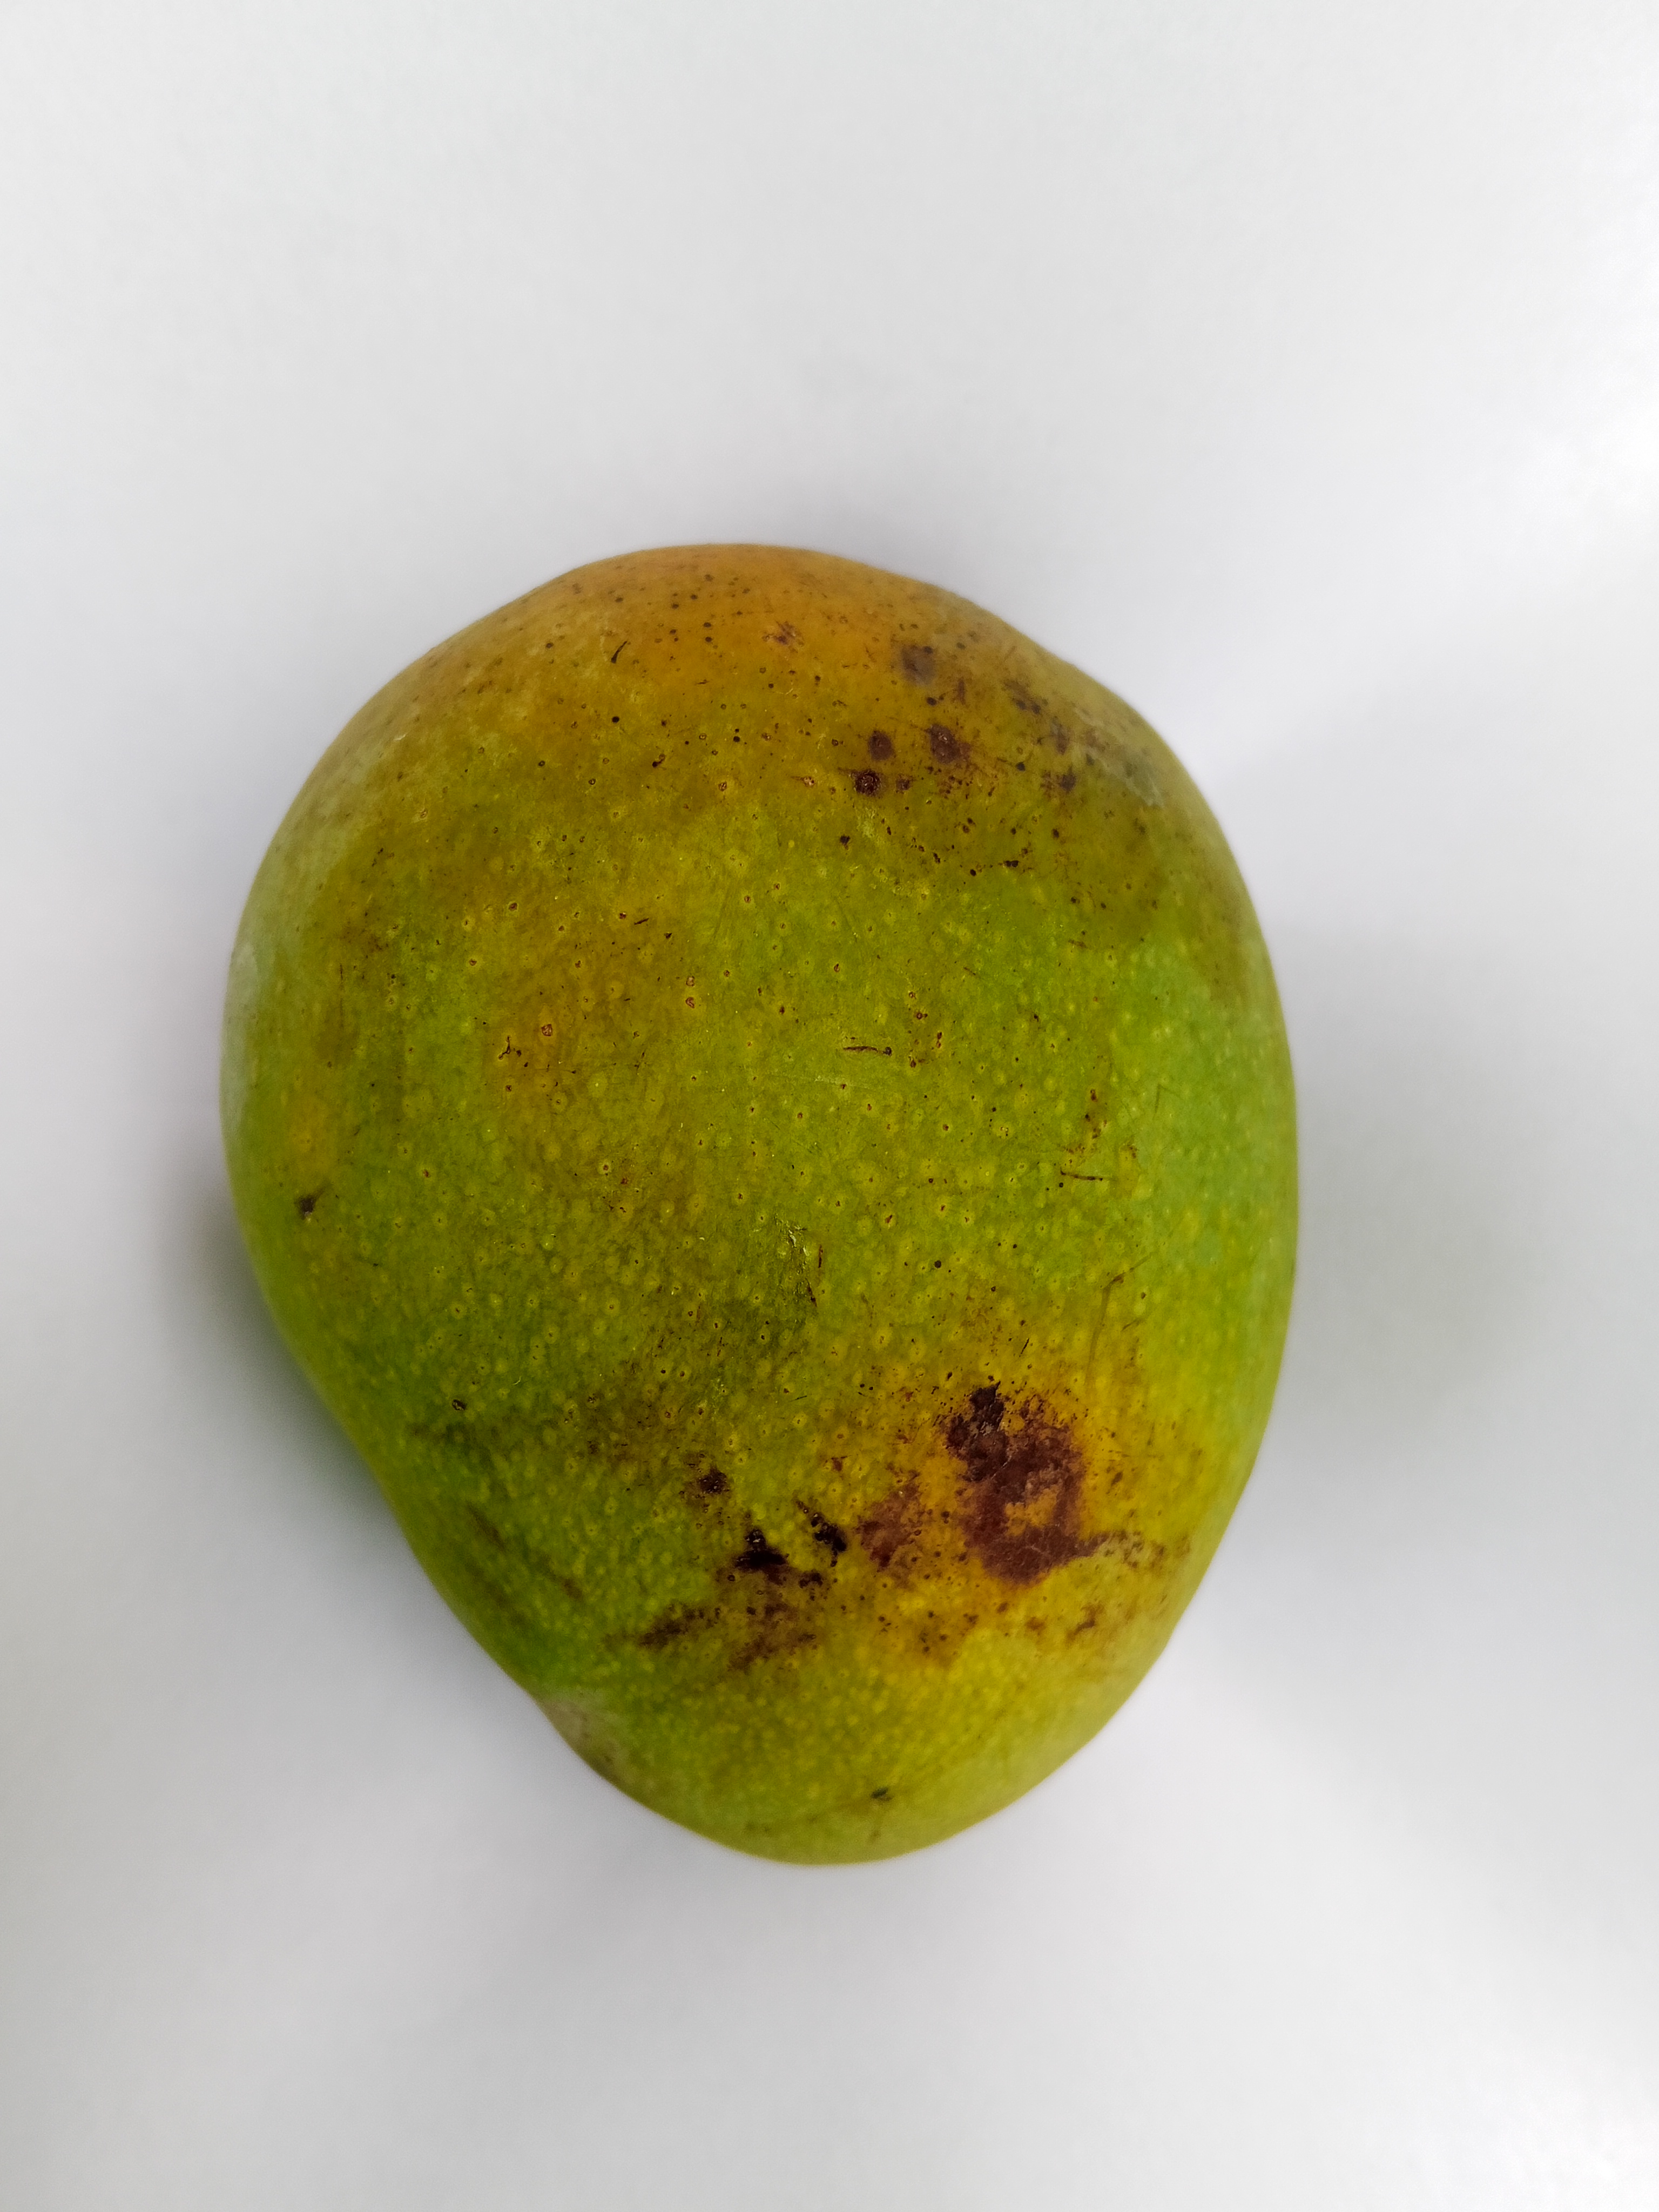
Mango variety: Himsagar